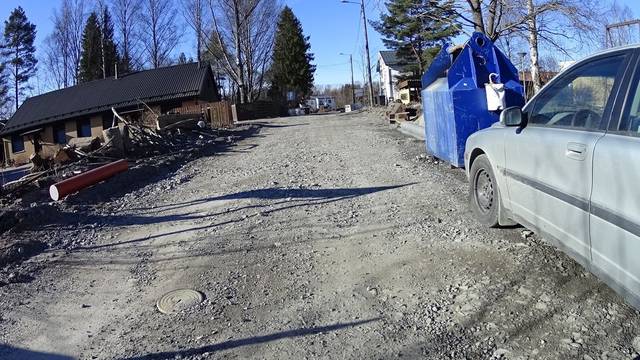
Region: Finland
Coordinates: 60.24, 24.743